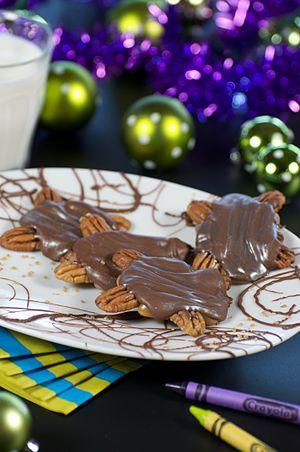
La cuisine des États-Unis est extrêmement diversifiée et difficile à définir, les États-Unis ayant attiré des immigrants du monde entier, apportant chacun leur culture et leurs goûts culinaires.